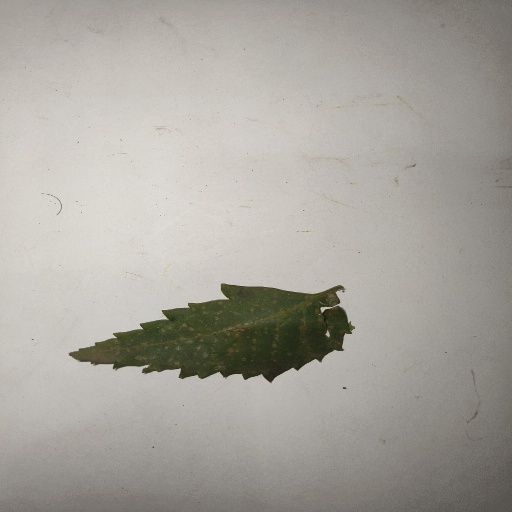
Species: Neem
Leaf condition: Shot Hole Leaf